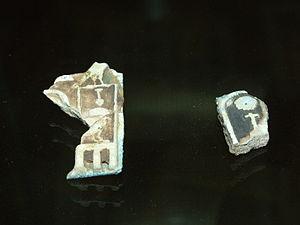
Néferefrê Isi est le quatrième souverain de la Vᵉ dynastie pendant l'Ancien Empire. Il régna aux alentours du XXVᵉ siècle avant notre ère. Il succéda à son père Néferirkarê et précéda l'énigmatique Chepseskarê. Il était très le fils aîné du roi Néferirkarê et de la reine Khentkaous II, connu sous le nom de prince Ranefer avant son accession au trône.